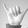
ASL letter: Y